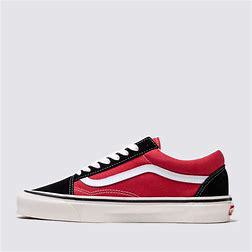
Brand: Vans
Model: UA Old Skool 36 DX